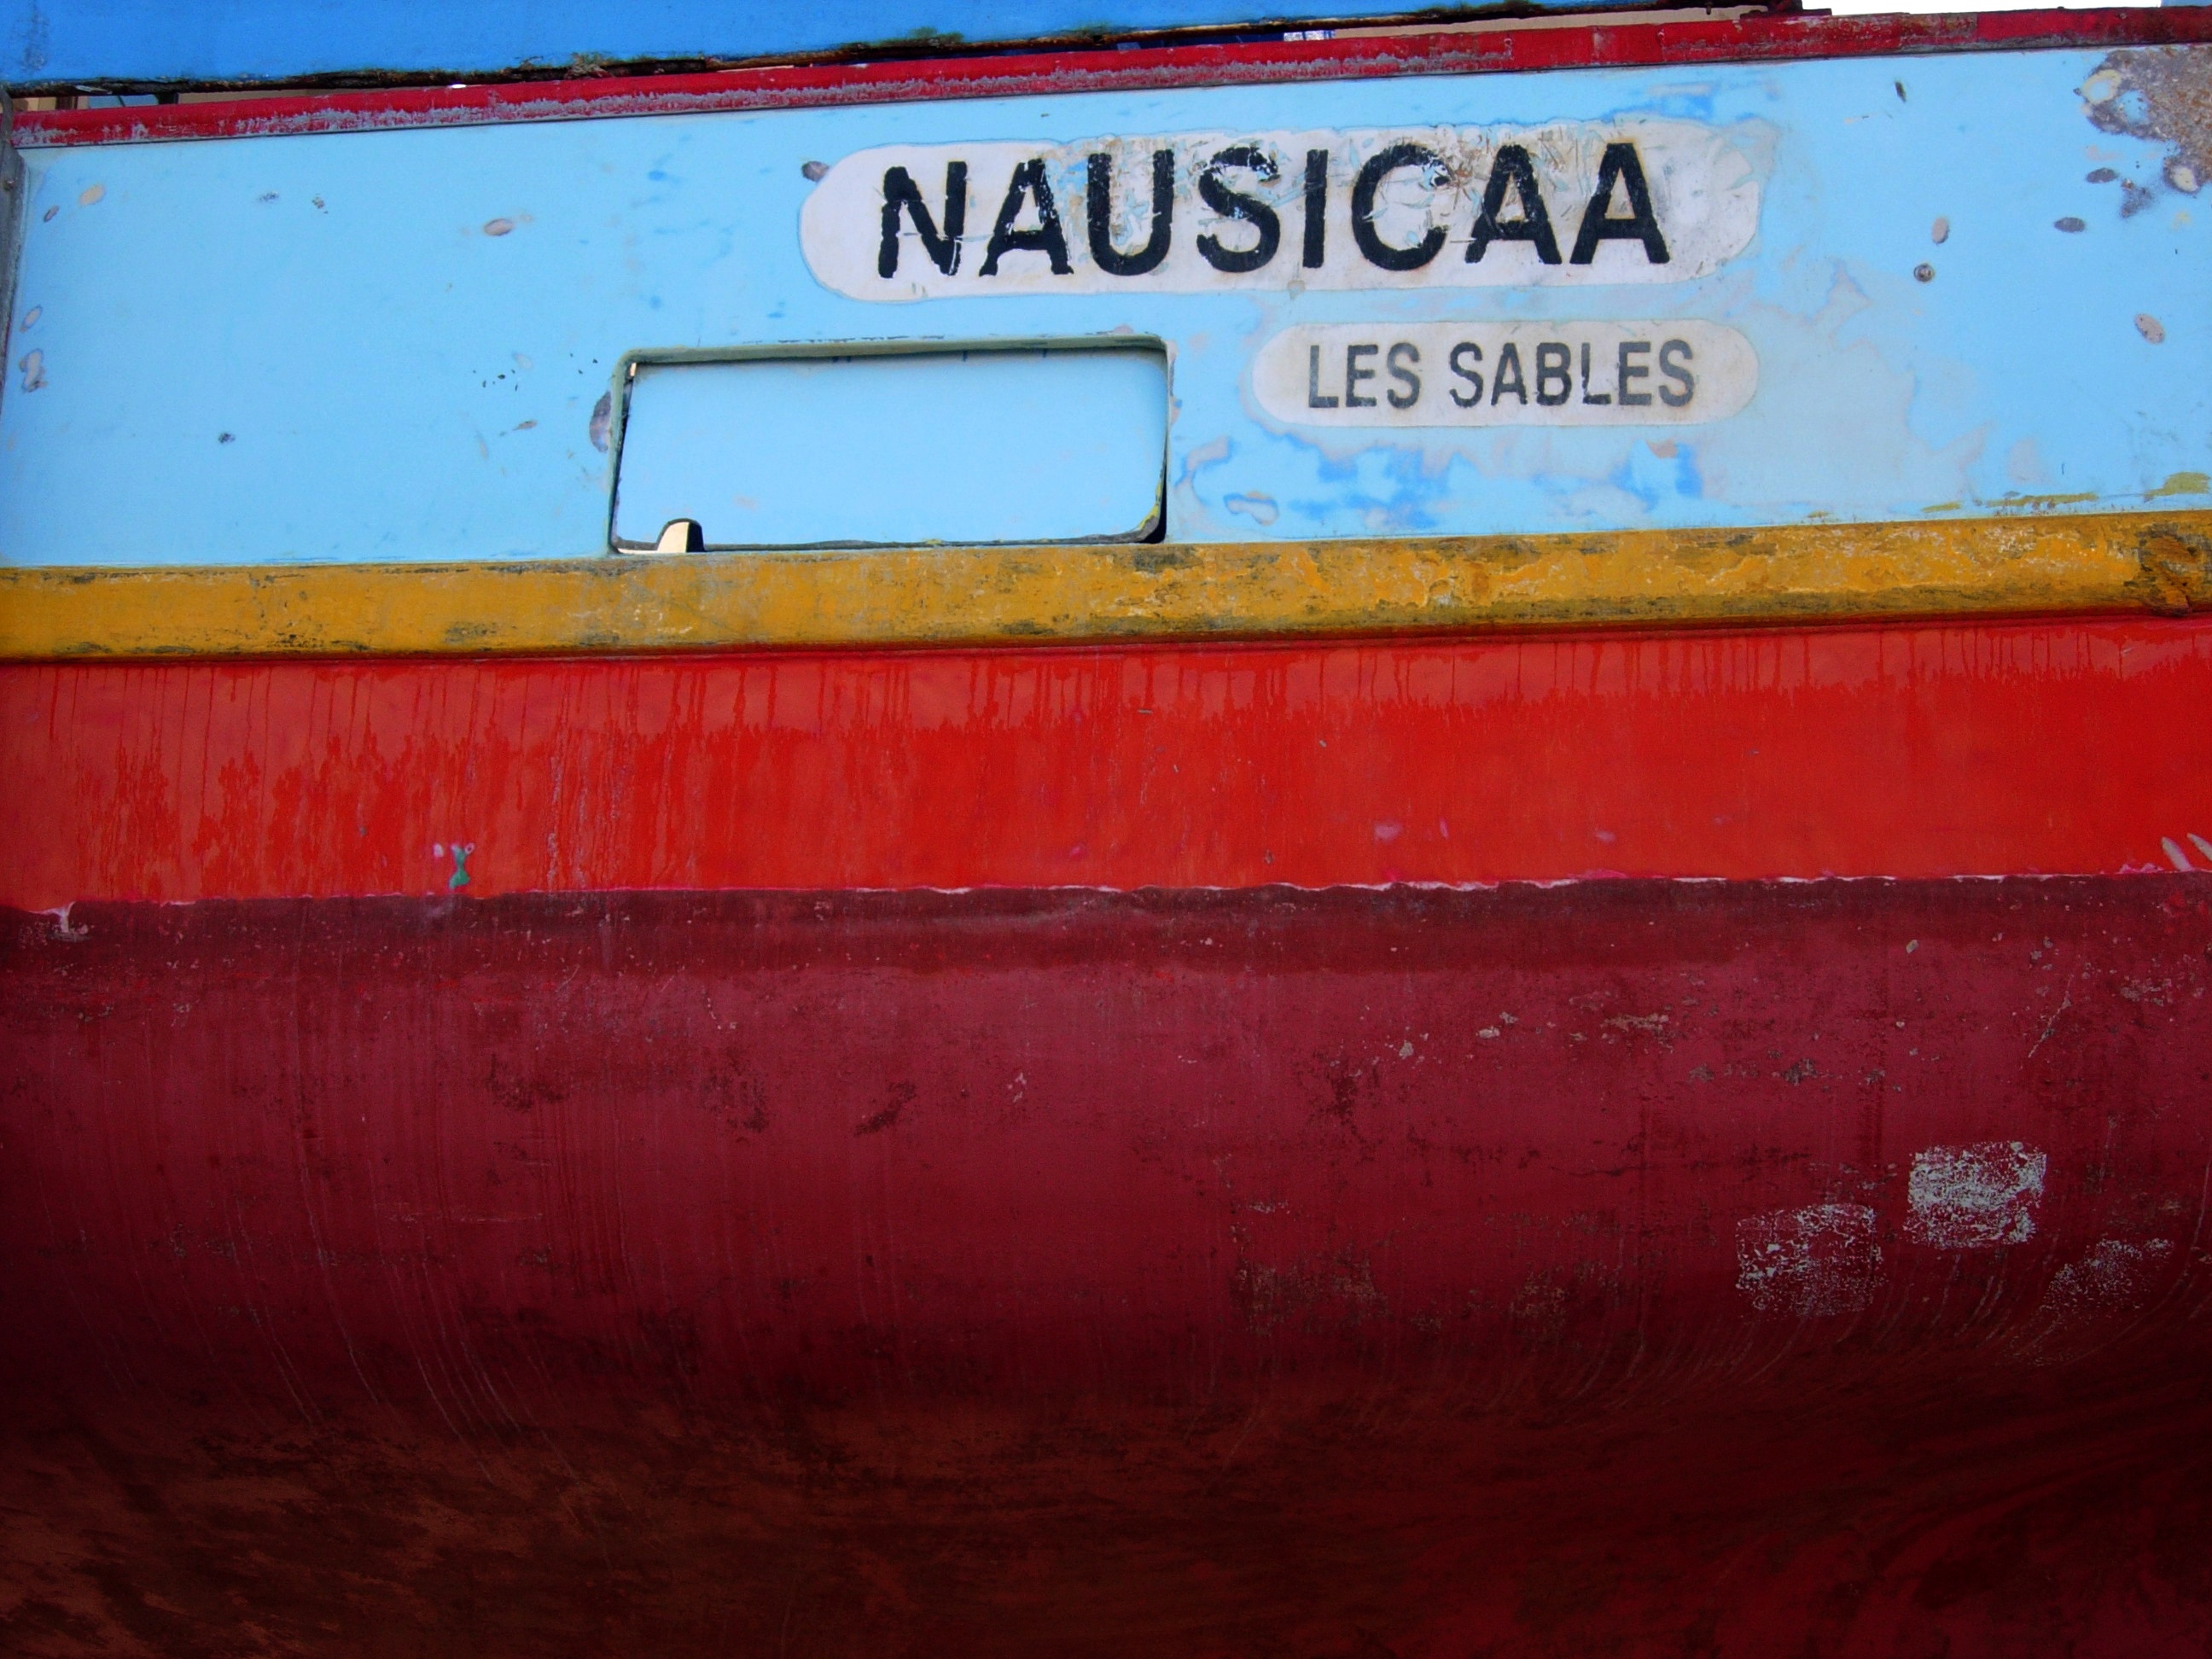
wood, boat, wall, red, vehicle, fishing, color, docks, art, hull, trawler, shape